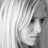
Emotion: sad